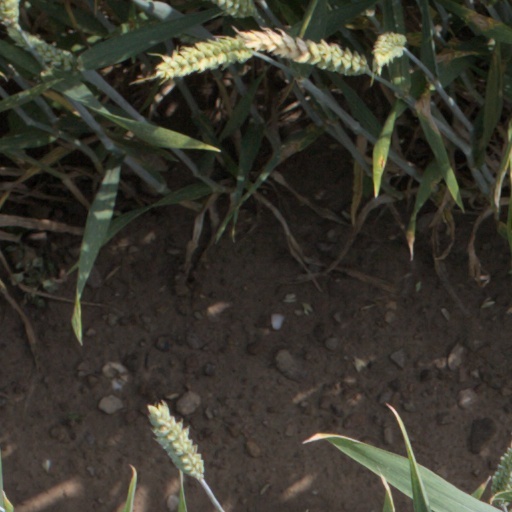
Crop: wheat